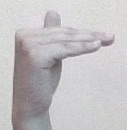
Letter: khaa